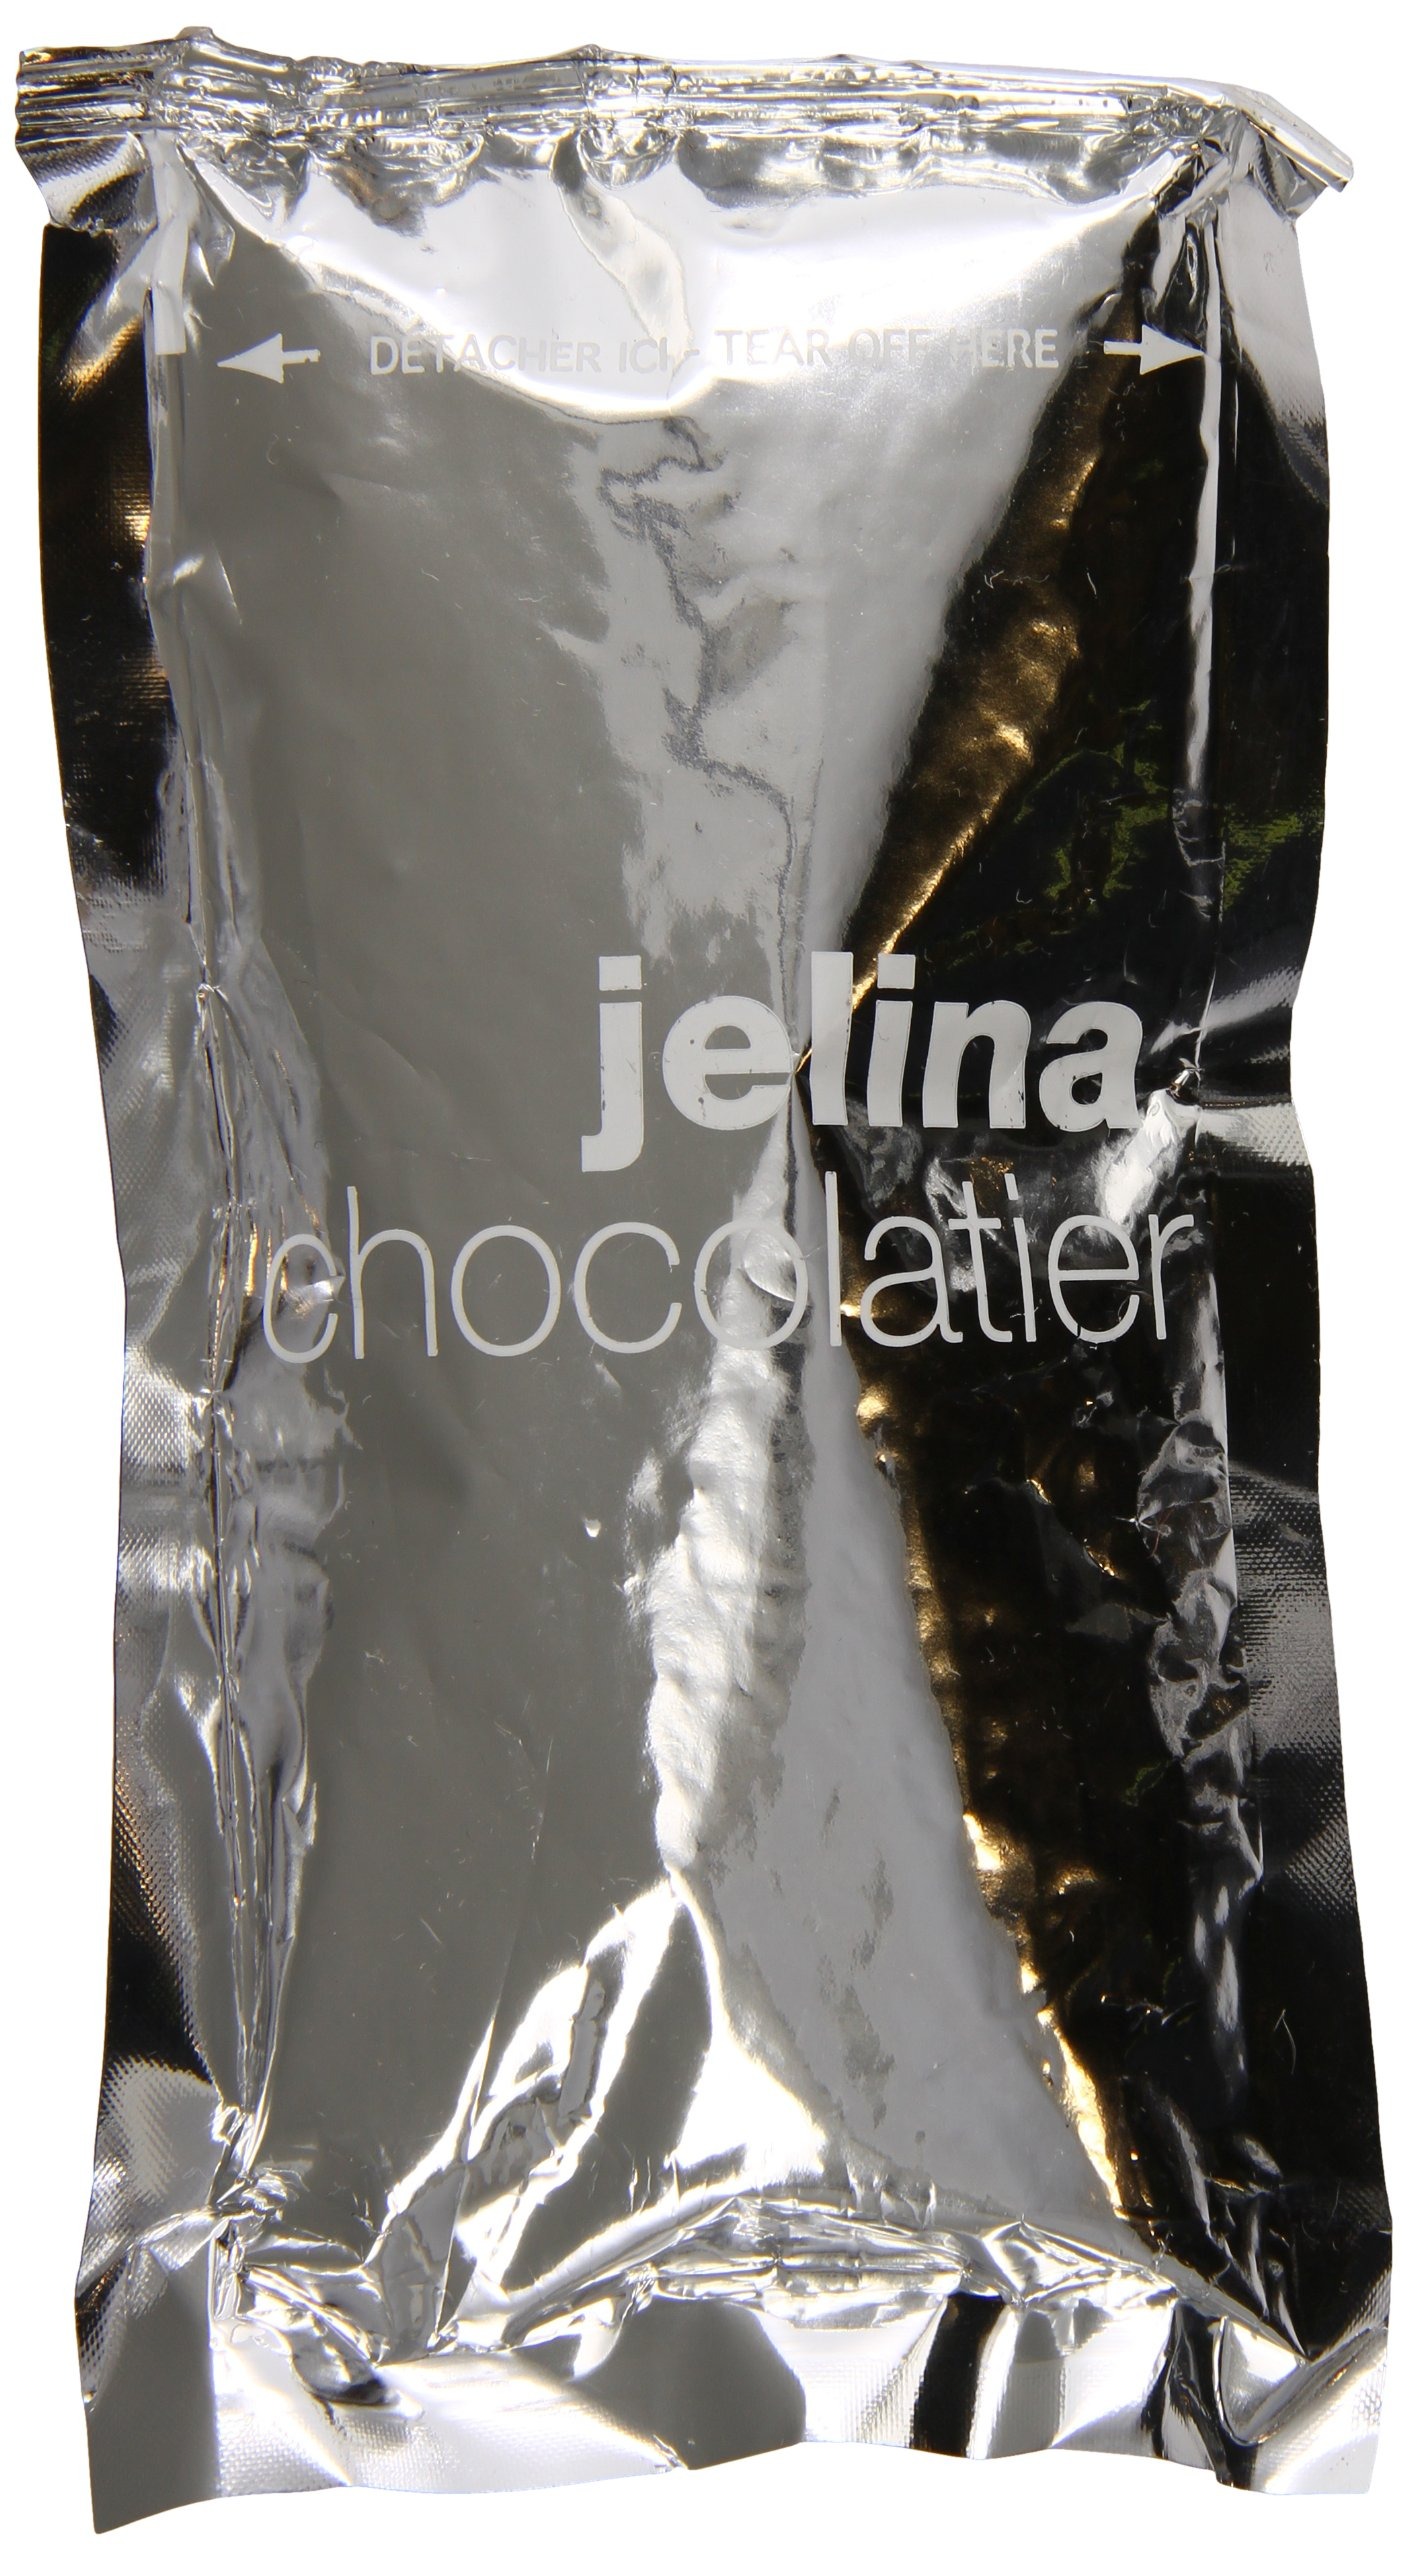
Item Name: JELINA CHOCOLATIER Organic Maple Cruch Milk Chocolate Bar, 3.52 OZ
Product Description: Grocery
Value: 3.52
Unit: Ounce

Price: 16